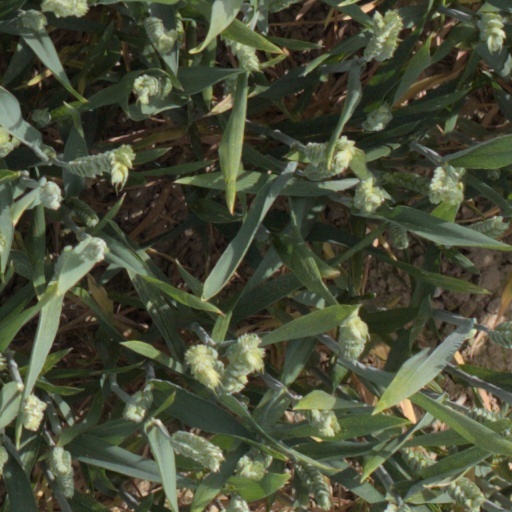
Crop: wheat